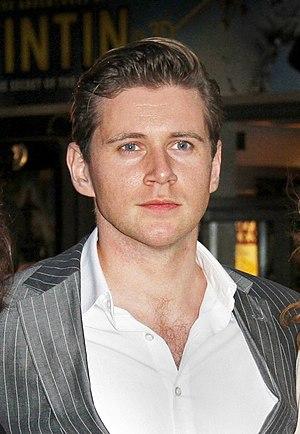
Allen Leech est un acteur irlandais de cinéma, de théâtre et de télévision, célèbre pour son rôle de Tom Branson, dans la série Downton Abbey.
The Witcher 3: Wild Hunt est un jeu vidéo de type action-RPG développé par le studio polonais CD Projekt RED. Sorti le 19 mai 2015 sur PC, PlayStation 4 et Xbox One, puis sur Nintendo Switch le 15 octobre 2019, il fait suite narrativement à The Witcher et The Witcher 2: Assassins of Kings. Il est ainsi le troisième jeu vidéo à prendre place dans l'univers littéraire du Sorceleur, créé par l'écrivain polonais Andrzej Sapkowski, mais aussi le dernier à présenter les aventures de Geralt de Riv.
Imitation Game ou Le Jeu de l'Imitation au Québec est un film biographique américain réalisé par Morten Tyldum, sorti en 2014. Il s'agit de l'adaptation cinématographique de la biographie Alan Turing ou l'énigme de l'intelligence d'Andrew Hodges. Le film est inspiré de la vie du mathématicien et cryptanalyste britannique Alan Turing, notamment pendant la Seconde Guerre mondiale, lorsqu'il a travaillé à Bletchley Park.